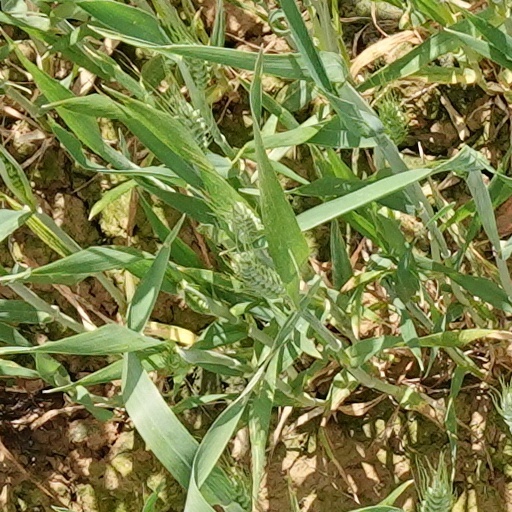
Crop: wheat